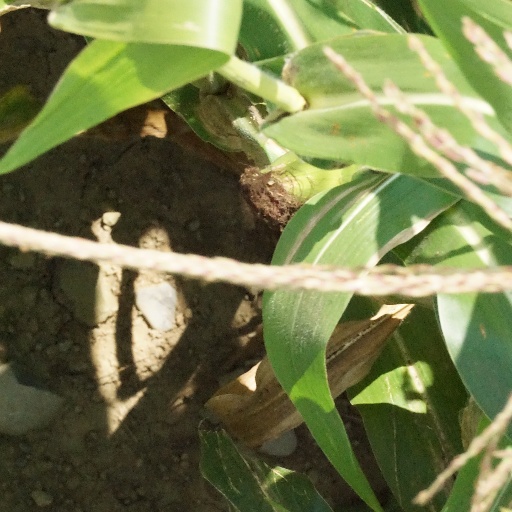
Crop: maize; corn